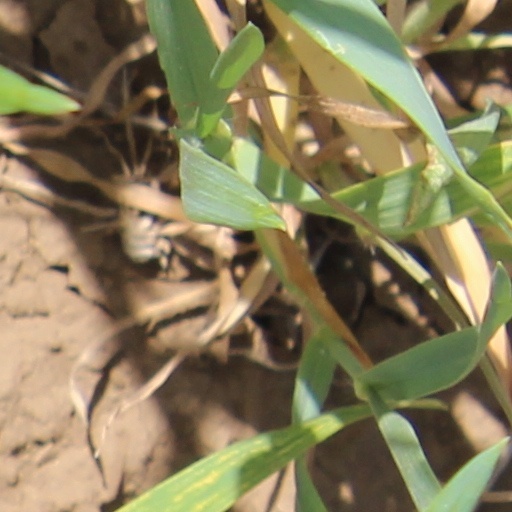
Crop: wheat